Eurasian Land Bridge

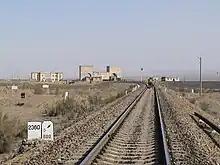
Terminus of the Lanxin railway at Alataw Pass where the Chinese rail system connects with that of Kazakhstan at Dostyk.

While the USSR had long been connected with China via the rail links in Northeastern China and Mongolia, since the 1950s plans existed to connect the two countries' rail networks at the Kazakhstan/Xinjiang border. The Soviets completed their line from Aktogay (a station on the Turksib in eastern Kazakhstan) to their border station Druzhba (now Dostyk), but the construction on the Chinese side stopped because of the Sino-Soviet split of the 1960s. In 1985 construction commenced on the Northern Xinjiang Railway to link the Chinese and Russian rail networks via Kazakhstan. The section between Ürümqi and Alashankou was completed on 16 September 1990, linking the railway lines of the two countries at Dostyk. In July 1991 the first goods train traveled along the line from China to Kazakhstan's then-capital of Almaty. In December 2009, a second rail link from China was built to the Kazakhstan border at Khorgos. The Jinghe–Yining–Khorgos Railway forks off of the Northern Xinjiang Railway at Jinghe and approaches Kazakhstan from the Ili River Valley. A rail link on Kazakh side will extend the line to Saryozek by 2013. The rail link through the Korgas Pass was completed in December 2012.